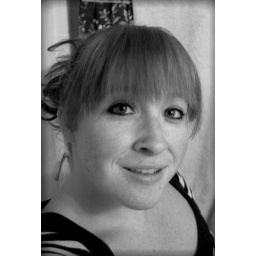
just a profile pic ...self taken ...complete with the shower curtain and towel in the background...yeah...I know...CLASSY.